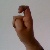
The image shows a hand gesture representing the letter 'X' in Indian Sign Language.